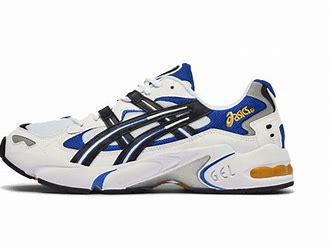
Brand: Asics
Model: Gel Kayano 5 OG